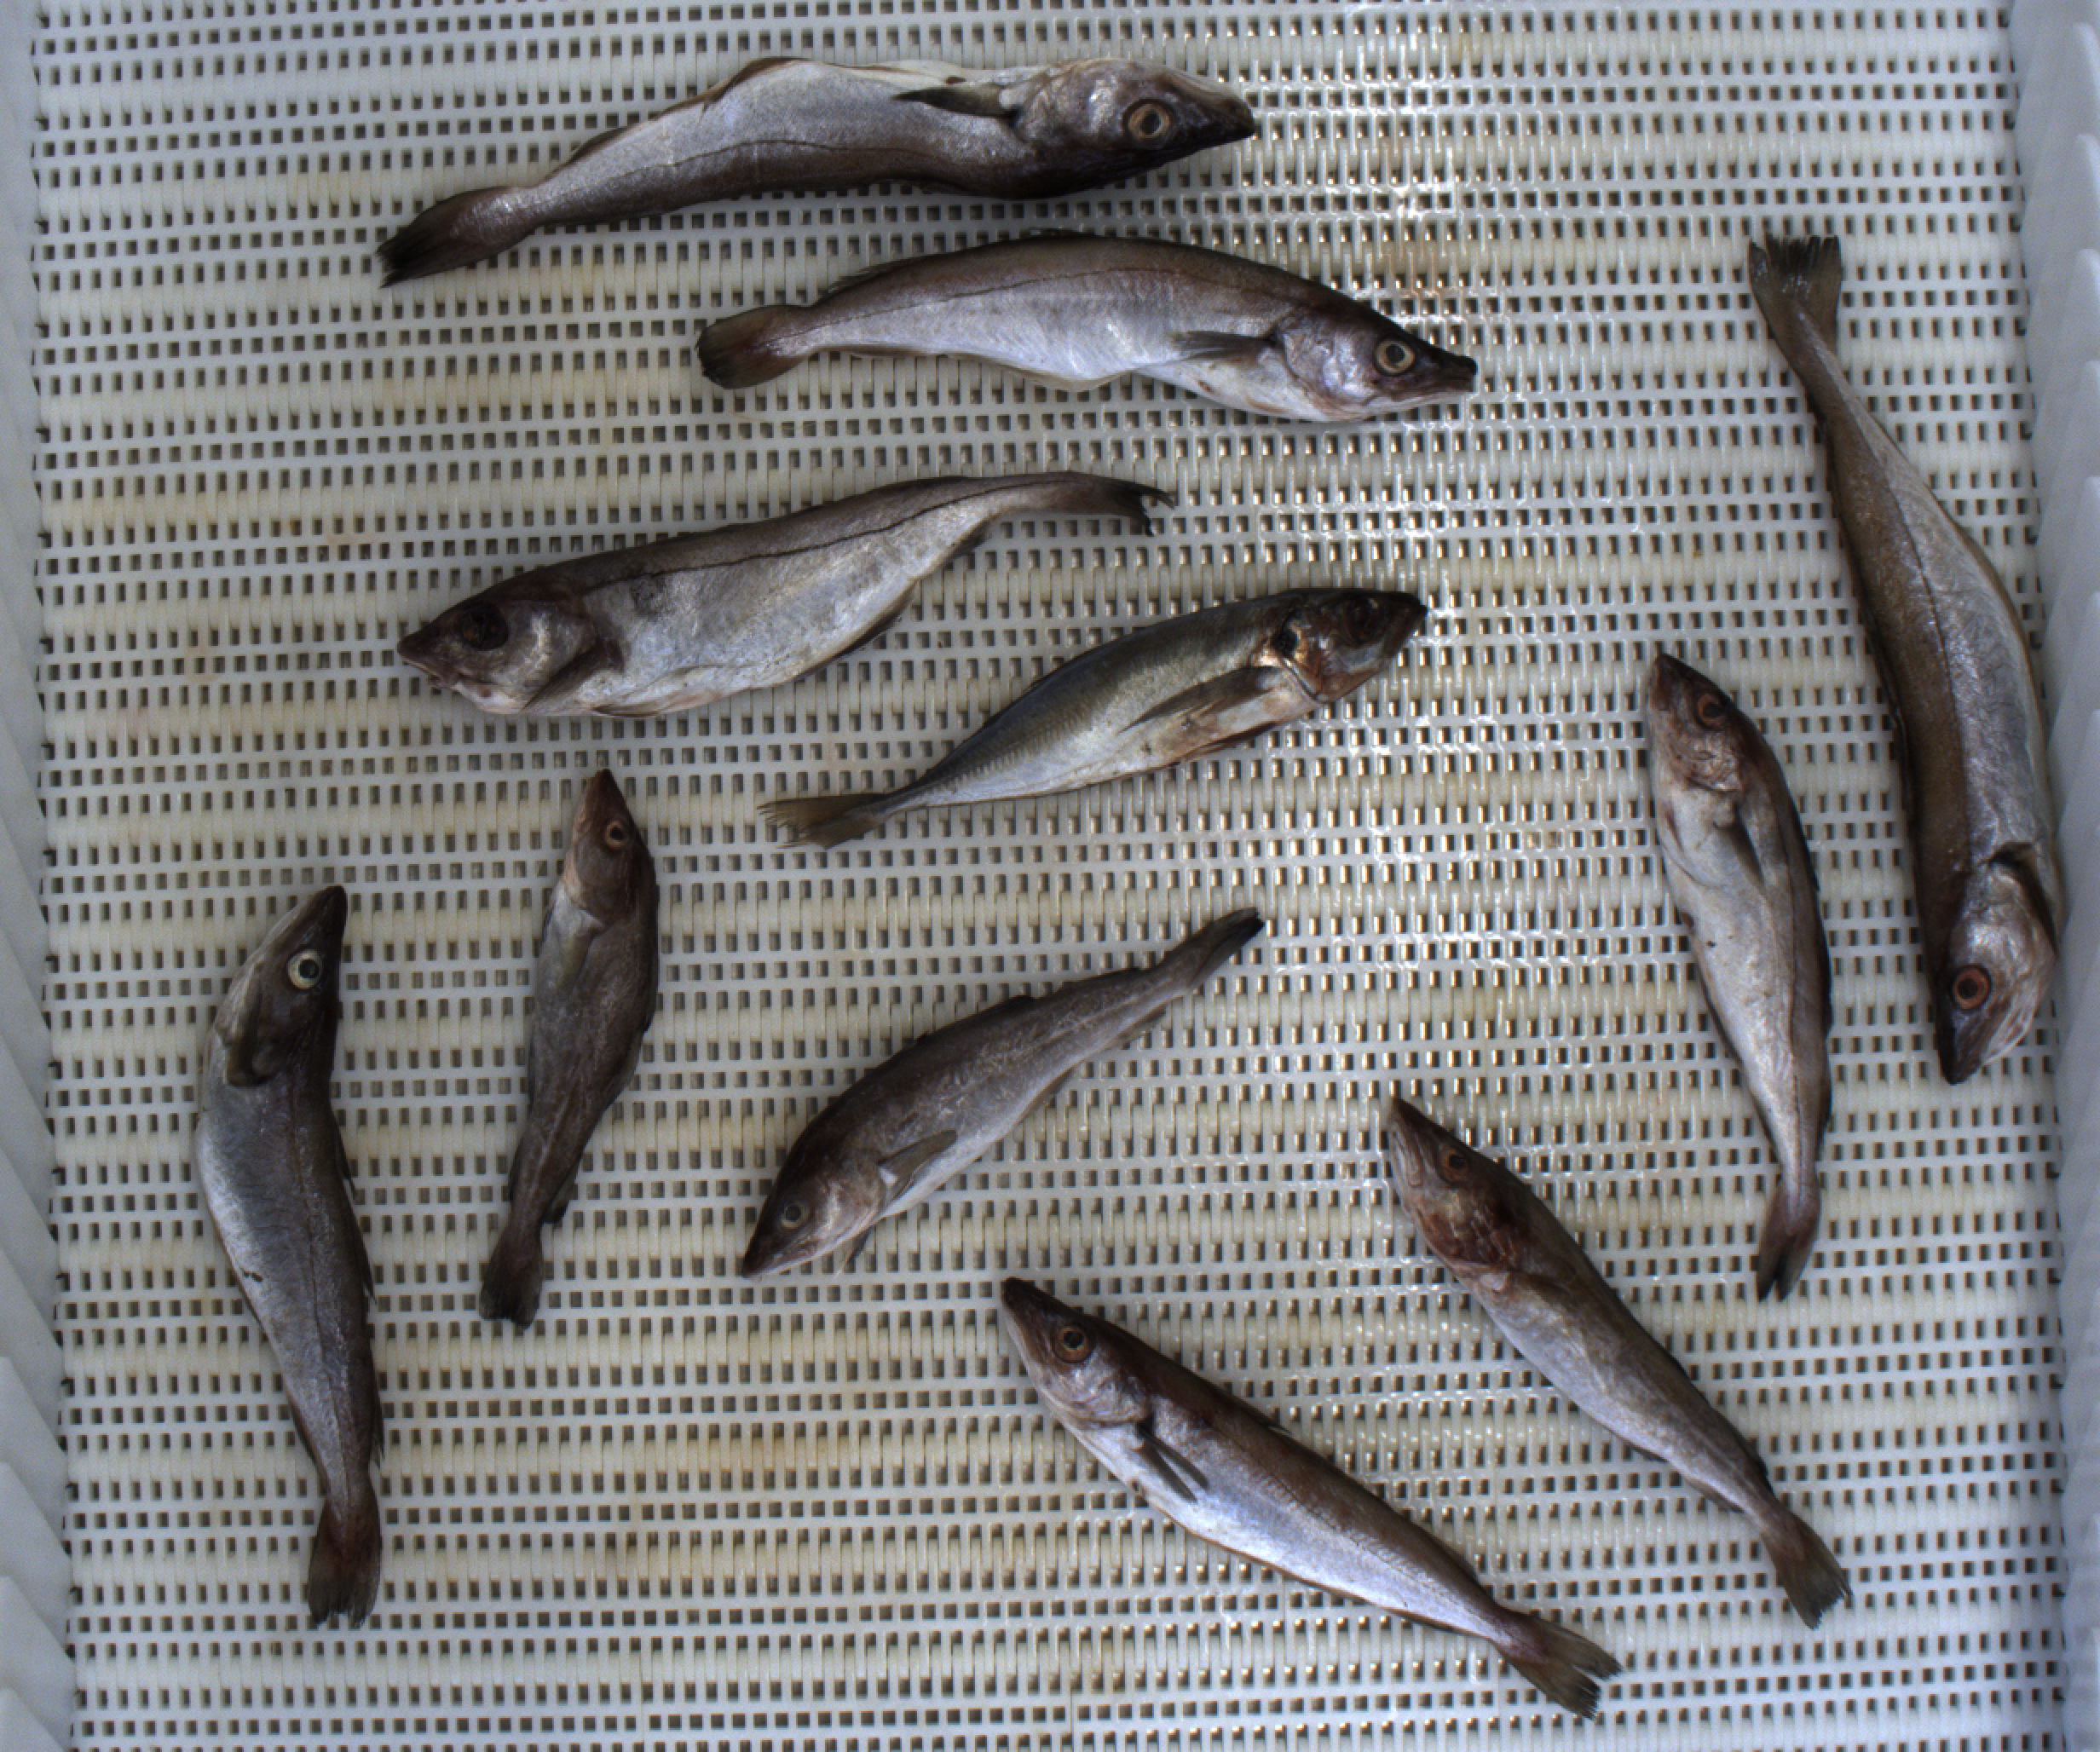
Total fish: 11
Cod: 3
Haddock: 2
Whiting: 5
Hake: 0
Horse mackerel: 1
Saithe: 0
Other: 0